Japanese destroyer Tade

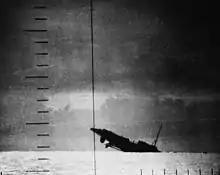
"Patrol Boat No. 39" sinking after being torpedoed by USS "Seawolf" on 23 April 1943.

"Tade", built at the Fujinagata Shipyards in Osaka, was laid down on 20 December 1920, launched on 15 March 1922 and completed on 31 July 1922. During 1940, she was converted into a patrol boat and was renamed "Patrol Boat No. 39" on 1 April 1940. The ship was torpedoed and sunk in the Philippine Sea south of Yonaguni at by the United States Navy submarine on 23 April 1943. She was struck from the naval list on 1 July 1943.